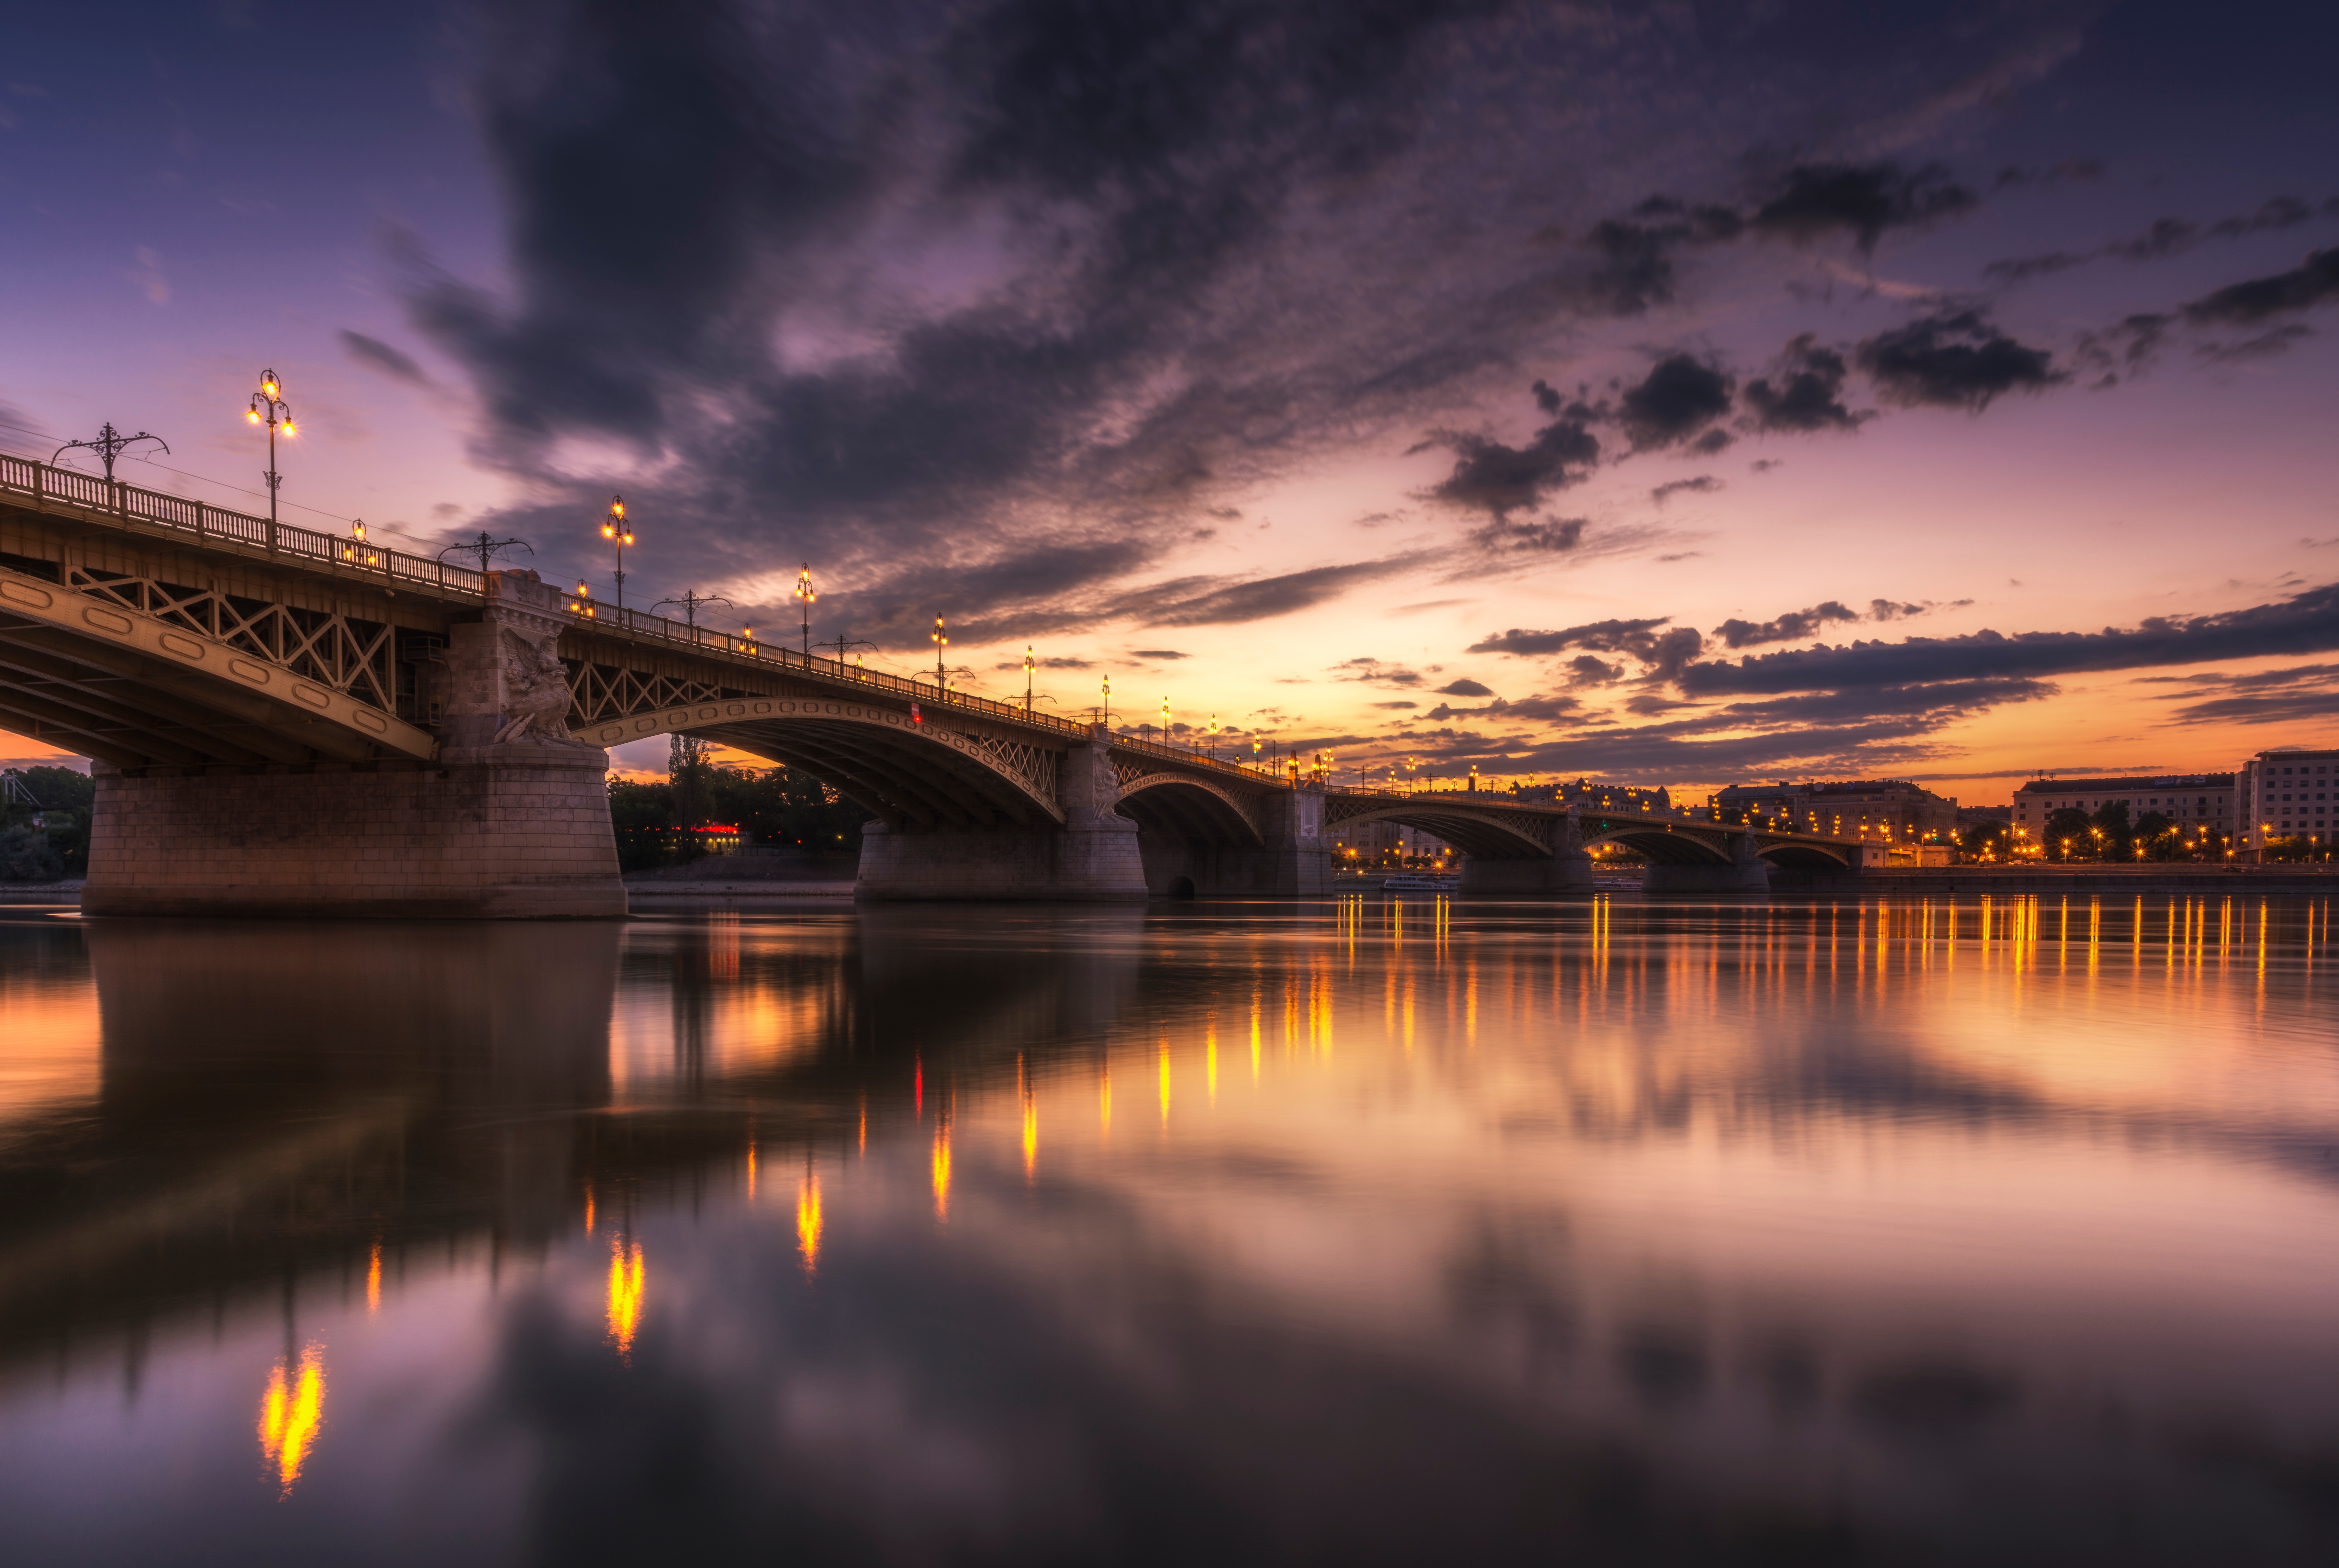
water, light, cloud, architecture, sky, sunrise, sunset, bridge, night, sunlight, morning, dawn, river, cityscape, dusk, evening, reflection, darkness